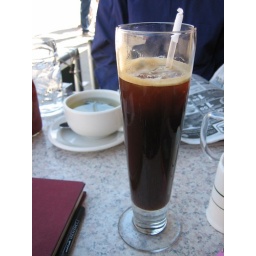
iced coffee in a fancy glass at greenpoint coffee house